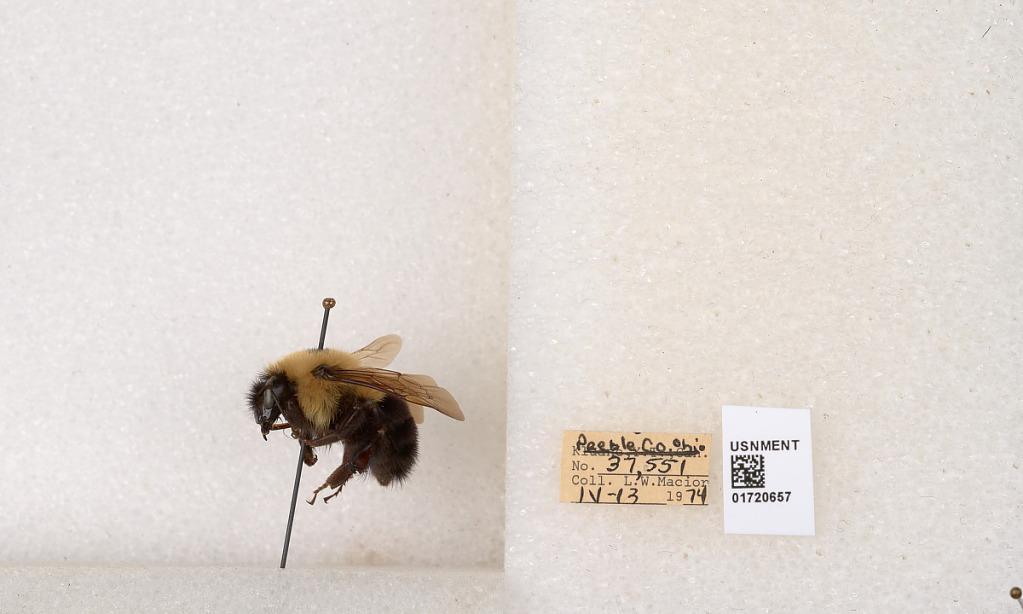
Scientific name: Bombus bimaculatus Cresson
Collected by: L. Macior
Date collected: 1974-4-13
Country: United States
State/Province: Ohio
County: Preble
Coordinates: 39.7416, -84.648